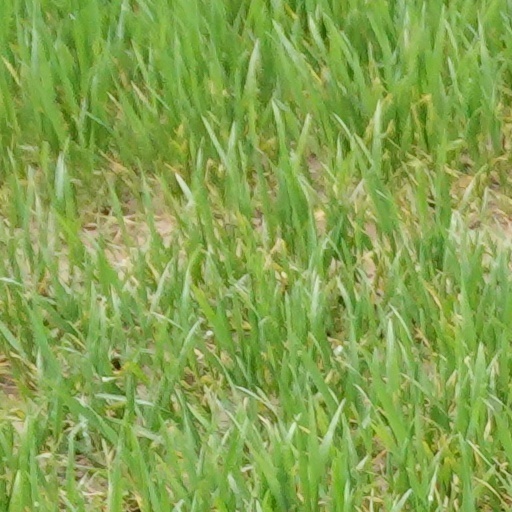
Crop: wheat